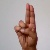
The image shows a hand gesture representing the letter 'U' in Indian Sign Language.